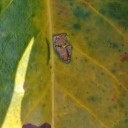
Label: Miner